John Leland (antiquary)

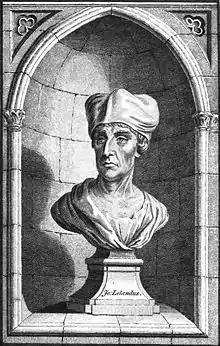
Line engraving by Charles Grignion the Elder (1772), purportedly taken from a bust of John Leland at All Souls College, Oxford. Sculptor Louis François Roubiliac (d. 1762) probably created the original bust.

John Leland or Leyland (13 September, – 18 April 1552) was an English poet and antiquary.